Roy Corcoran

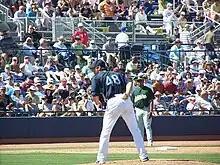
Corcoran pitches one inning during the Mariners' 8–5 win over the Oakland A's.

On November 21, 2007, the Seattle Mariners signed Corcoran to a minor league contract and invited him to spring training. Corcoran had a career-best year in . In 50 appearances, he had a 6–3 record, 3.22 ERA, and 39 strikeouts.